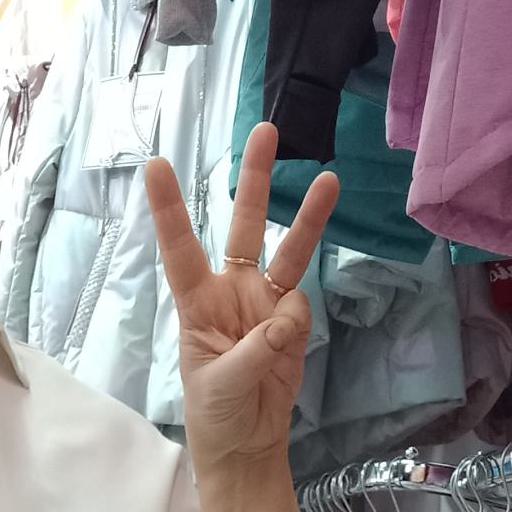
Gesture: three